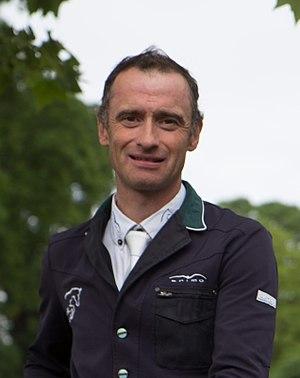
Denis Lynch, né le 3 mai 1976, est un cavalier de saut d'obstacles irlandais.